Southbank Centre

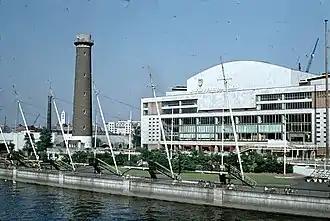
Royal Festival Hall and Shot Tower, 1959

From 1962 to 1965, the Royal Festival Hall was extended towards the river and Waterloo station and refurbished. The London County Council (later, Greater London Council) decided in 1955 to build a second concert hall and an art gallery on the eastern part of the South Bank site previously occupied by a lead works and shot tower (and which had been earmarked as a site for the National Theatre). It was another 12 years before the Queen Elizabeth Hall and the linked Purcell Room opened to the public. Together, they were to be known as South Bank Concert Halls. In 1968, the Hayward opened, under direct management of the Arts Council. The new buildings had their main entrances at first floor level and were integrated into an extensive elevated concrete walkway system linked to the Royal Festival Hall and the Shell Centre. This vertical separation of pedestrian and vehicle traffic proved unpopular due to the difficulty pedestrians had in navigating through the complex, and the dark and under-used spaces at ground level below the walkways.